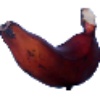
Label: Banana Red 1